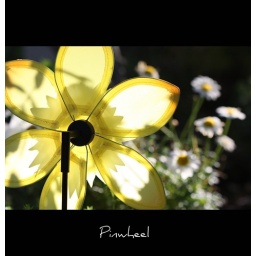
Aidan's yellow pinwheel with some white and yellow daisies in the background. Evening light.